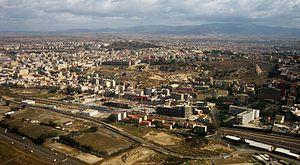
La nécropole de Tuvixeddu est une nécropole punique, l'un des plus importants de la Méditerranée, situé sur une colline dans la ville de Cagliari, Sardaigne, appelé Tuvixeddu.